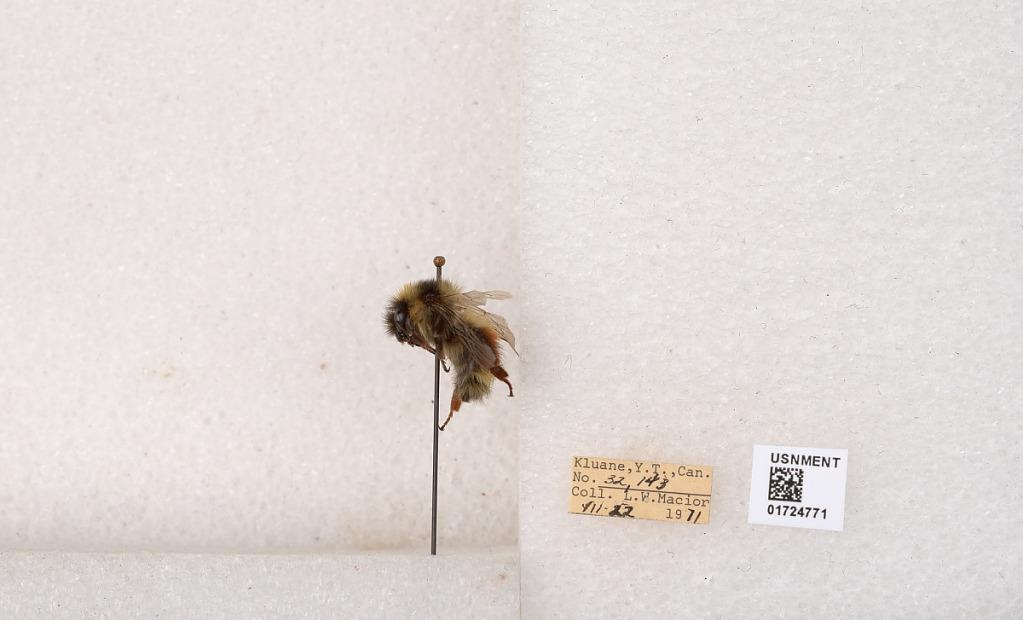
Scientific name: Bombus (Pyrobombus) sylvicola Kirby
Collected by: L. Macior
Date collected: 1971-7-22
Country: Canada
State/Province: Yukon Territory
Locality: Kluane National Park and Reserve
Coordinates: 60.7493, -139.504